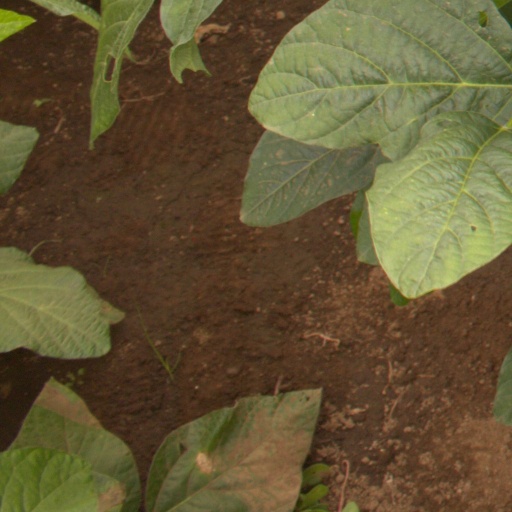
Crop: soybean